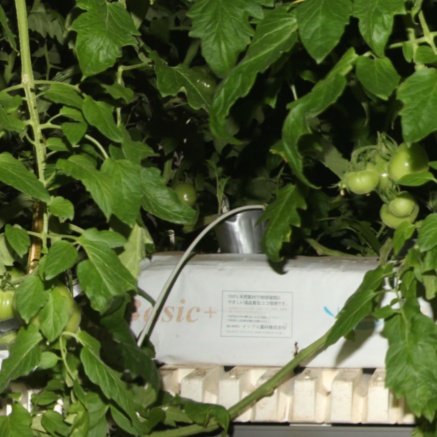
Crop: tomato